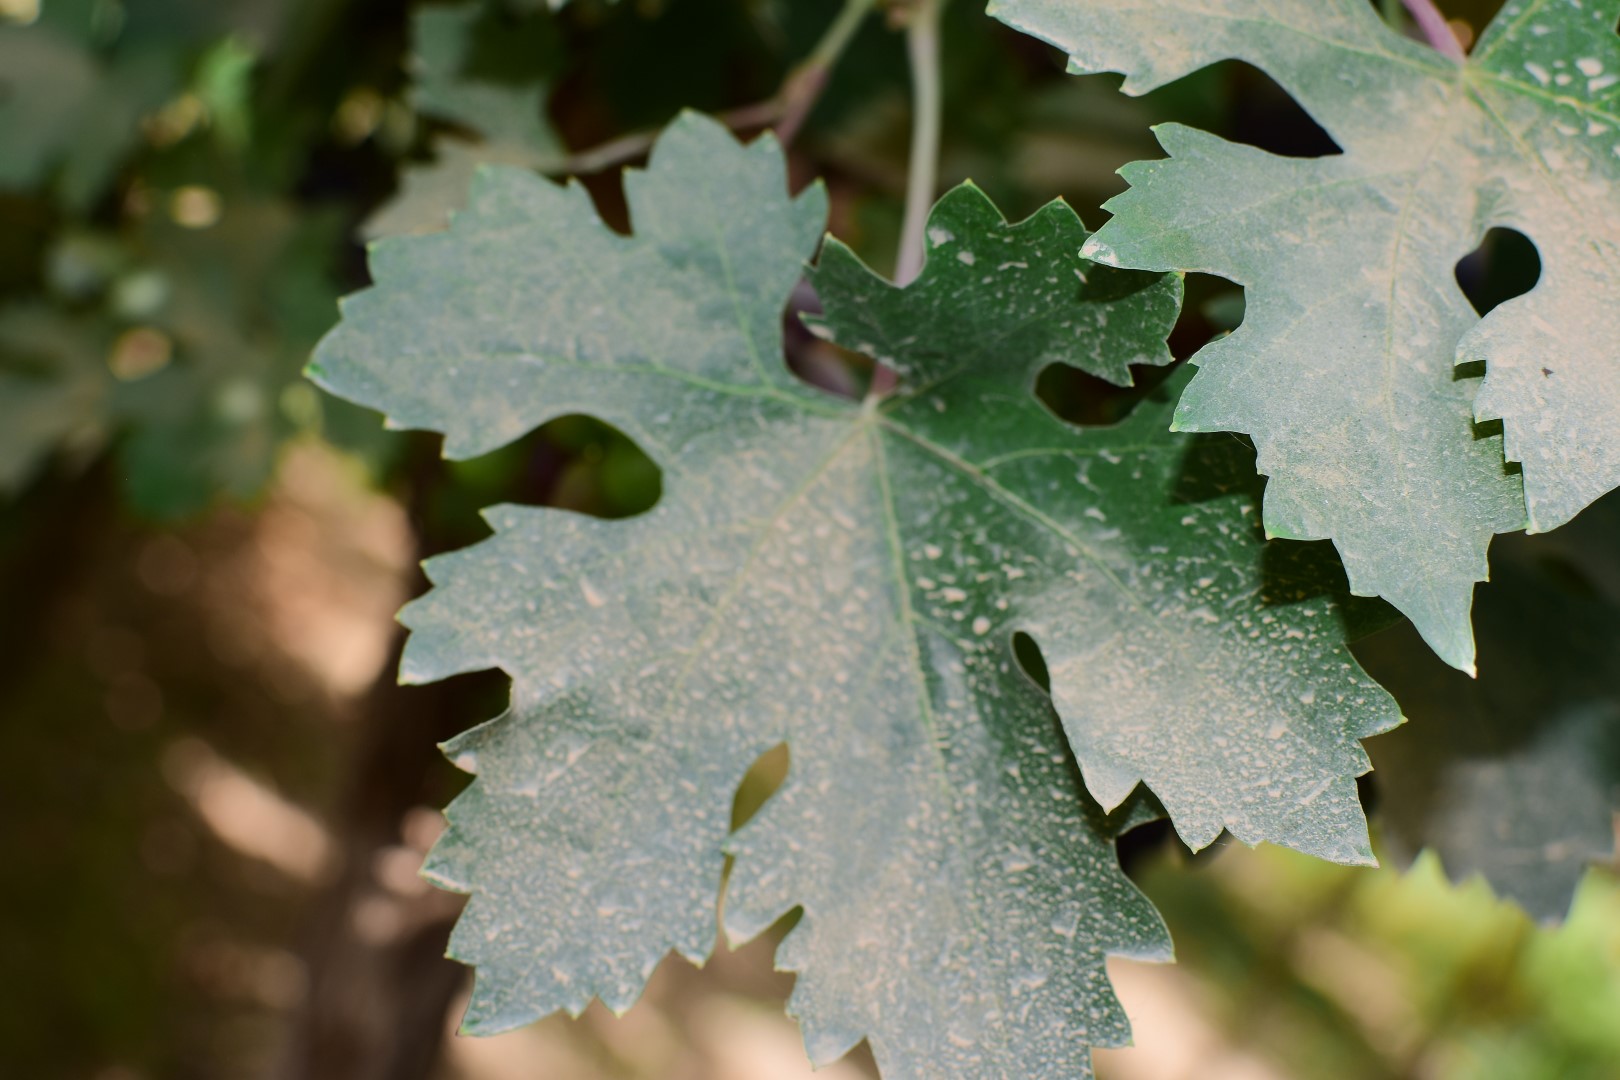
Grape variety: Riasi